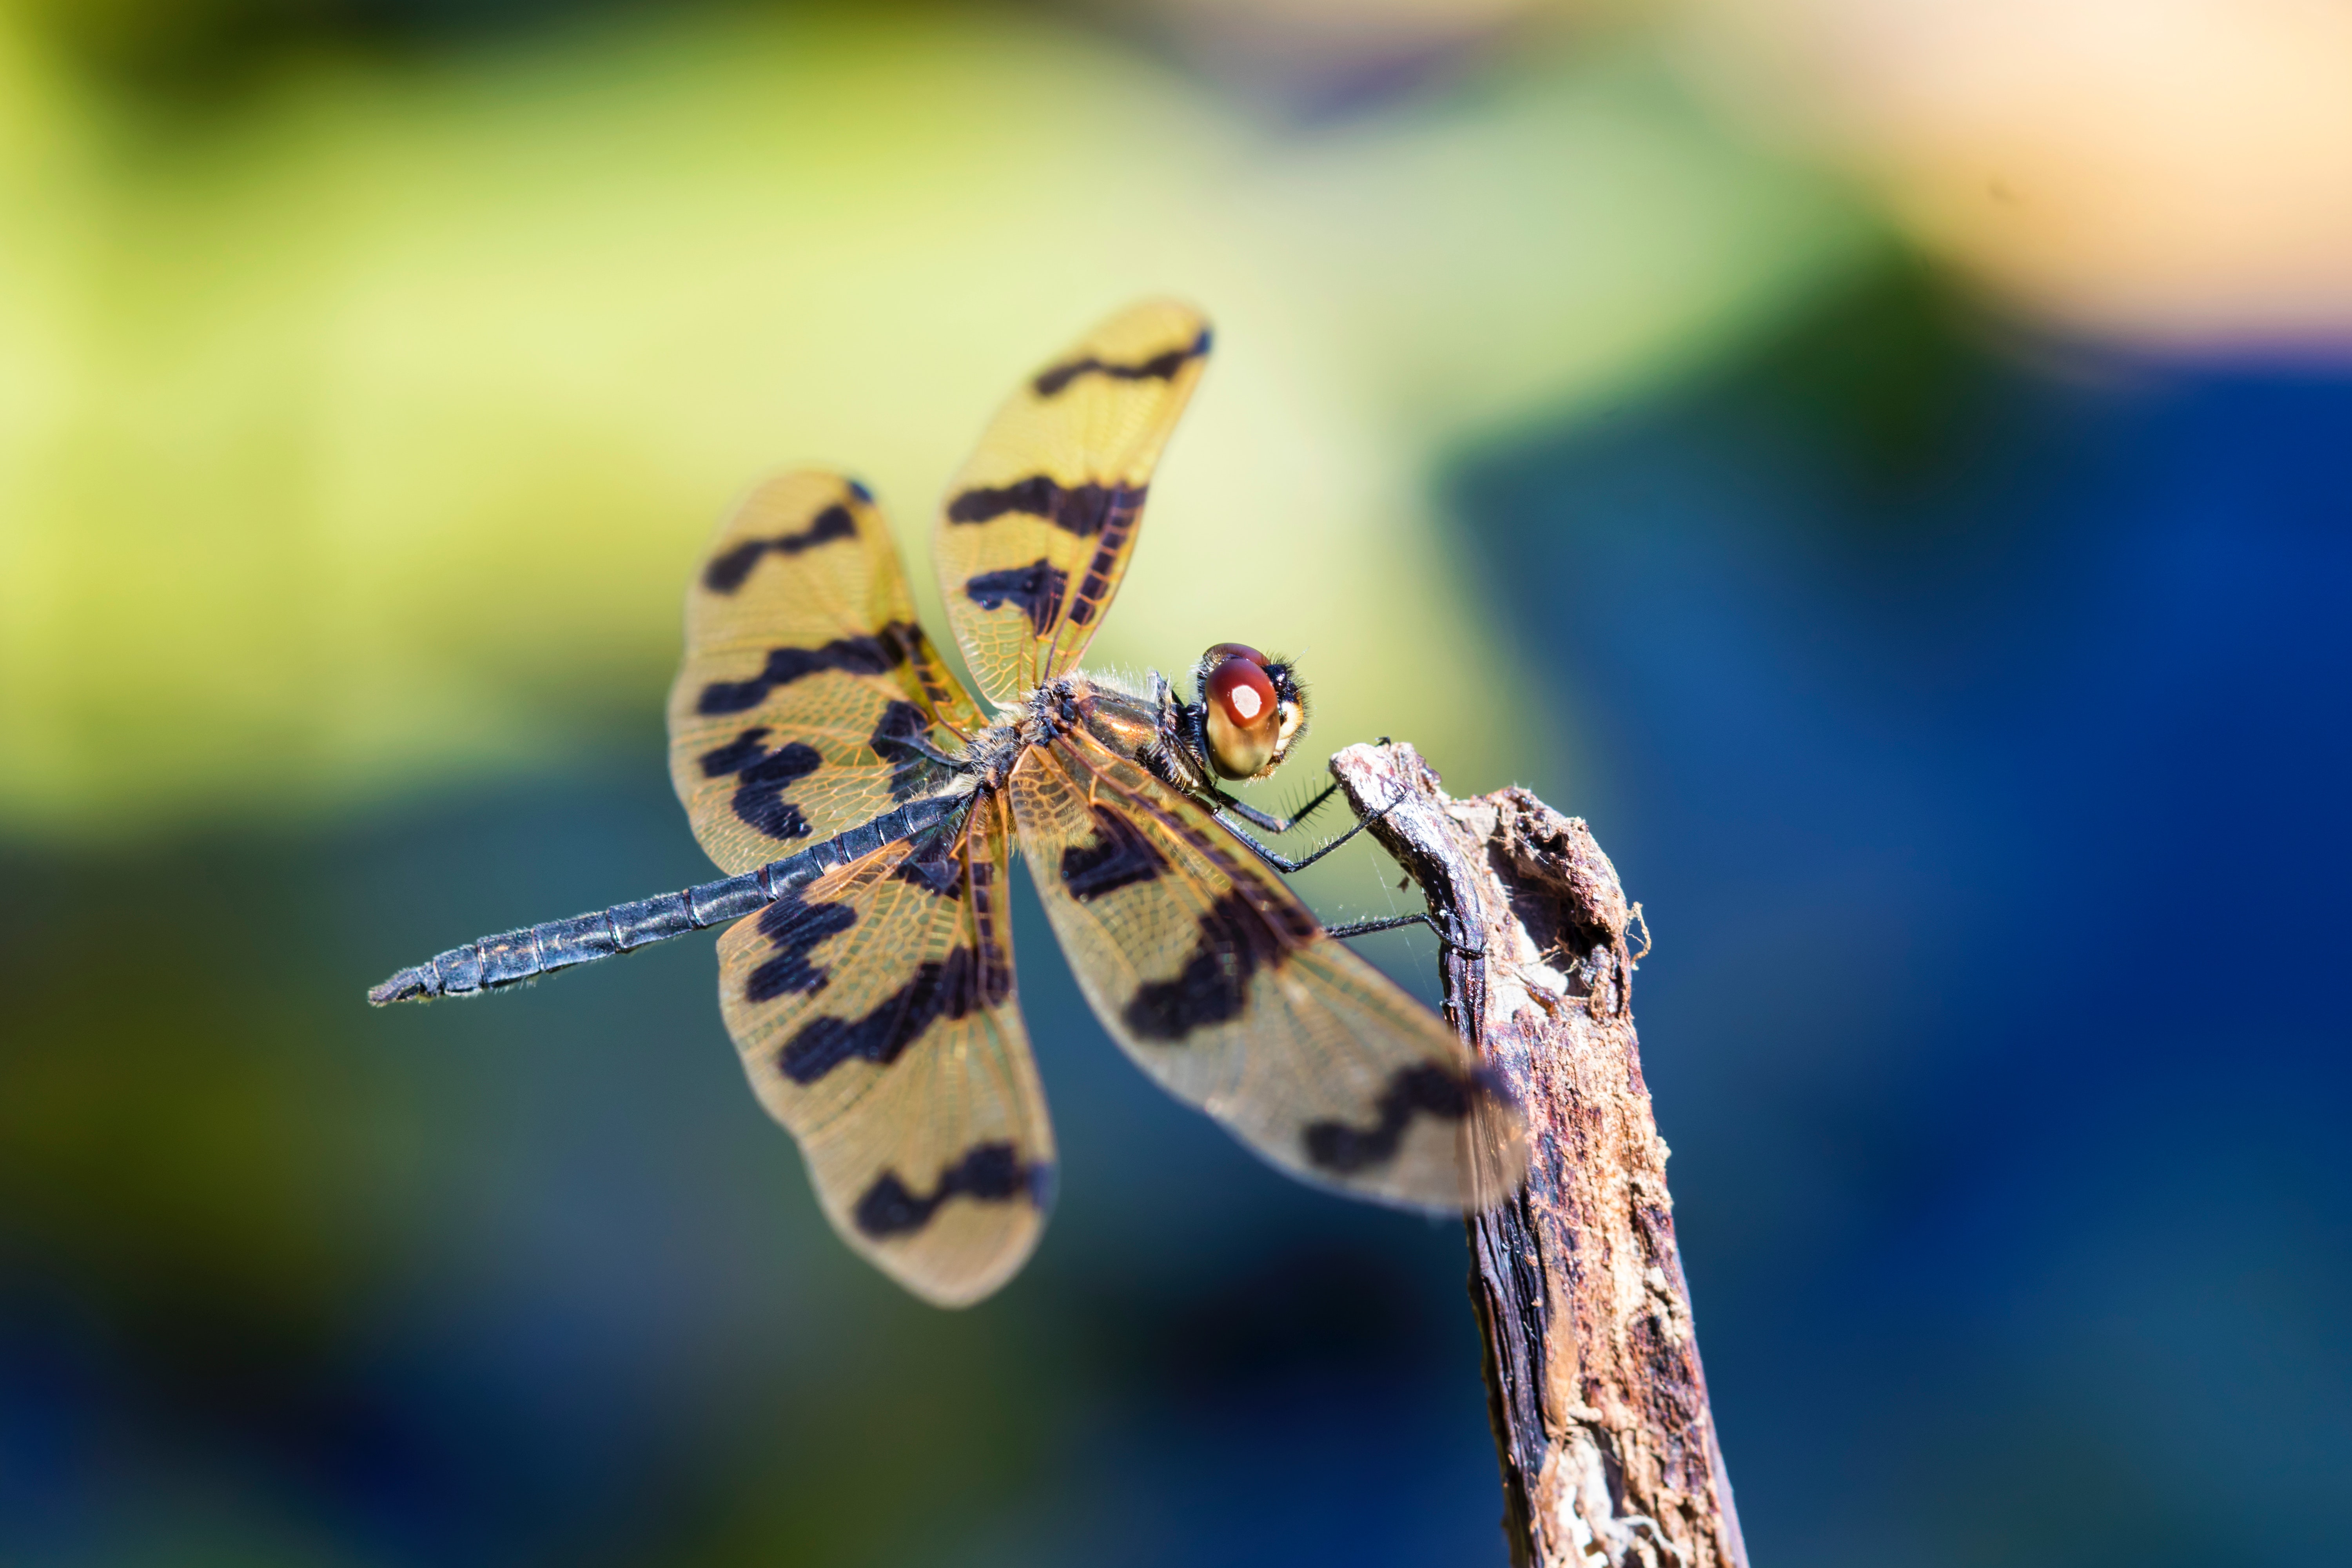
dragonfly, insect, dragonflies and damseflies, macro photography, invertebrate, close up, damselfly, organism, net winged insects, wildlife, pest, photography, plant stem, arthropod, adaptation, twig, membrane winged insect, plant, fly, wing